Anna Bligh

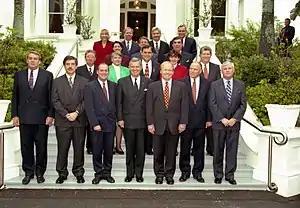
Bligh with members of the first Beattie Ministry in 1998

Bligh was first elected to parliament at the 1995 election to the safe Labor seat of South Brisbane, succeeding Anne Warner. A member of the Socialist Left faction of the Labor Party, she was promoted to the ministry following the election of the Beattie government in 1998 as Minister for Families, Youth and Community Care and Disability Services. In 2001, Bligh became Queensland's first female Education Minister. She assumed additional responsibility for the Arts portfolio in 2004.